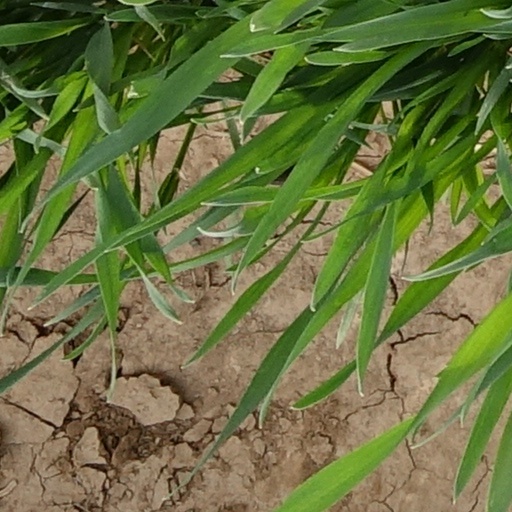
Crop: wheat